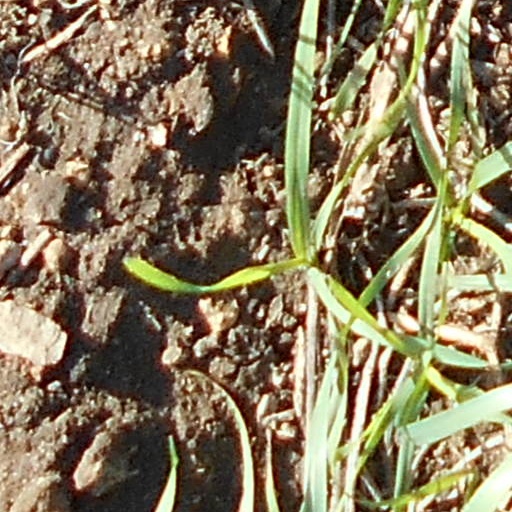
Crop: wheat